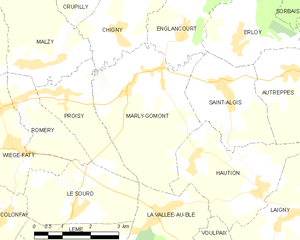
Carte des communes françaises: Marly-Gomont